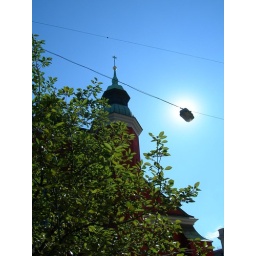
The tower of Jakob's Church in Stockholm, with the sun behind a lamp